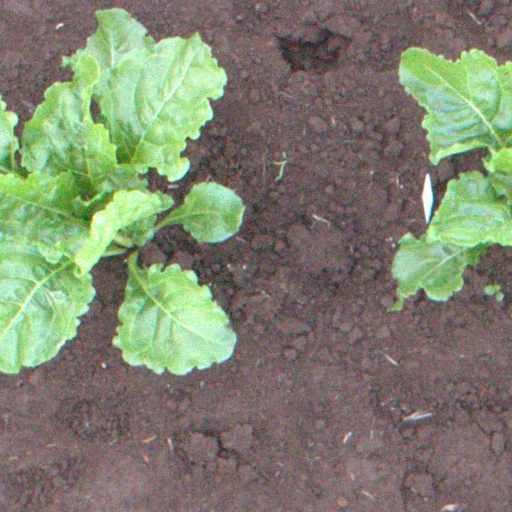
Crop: sugar beet